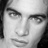
Emotion: neutral